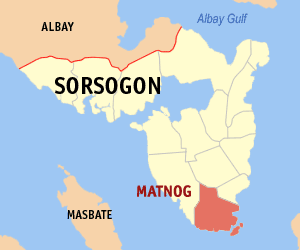
Matnog est une localité de la province de Sorsogon, aux Philippines. En 2015, elle compte 41 101 habitants.